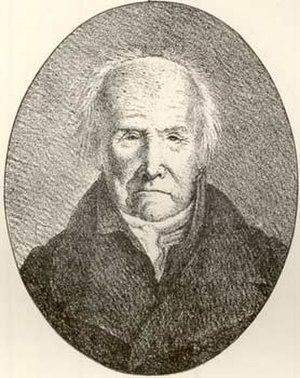
Jean-François, Gabriel d'Ornay (1729-1834)
Saint-Martin-de-Boscherville est une commune française située dans le département de la Seine-Maritime et la région Normandie.